National Coalition Party

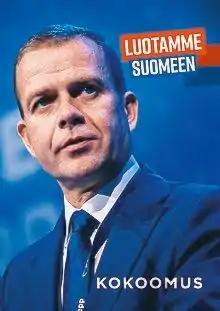
Parliamentary election poster from 2019. ""We believe in Finland"", written in Finnish.

After losing six seats in the 2003 parliamentary election, the National Coalition Party spent the next electoral period in opposition. Jyrki Katainen was elected party chair in 2004 and in March 2006, vice-president of the European People's Party (EPP). Under the leadership of Katainen, chair until 2014, liberalism became the main attribute of the party. In the 2007 parliamentary election, the party increased its share to 50 seats in the largest gain of the election. The party held a close second place in Parliament, shy of the Centre Party and its 51 seats. After the election, the party entered into a coalition government together with the Centre Party, the Green League, and the Swedish People's Party. The NCP secured important ministerial portfolios, including finance and foreign affairs. In the 2011 parliamentary election, the party finished first place for the first time in its history with 44 seats, despite losing six seats, and party chair Jyrki Katainen formed his cabinet as a six-party coalition government from parties on the left and on the right after lengthy negotiations.